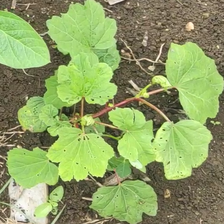
Weed species: Little_Mallow(Malva parviflora)